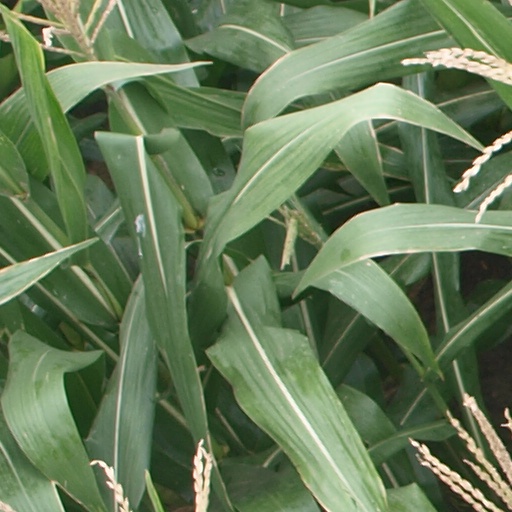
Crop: maize; corn